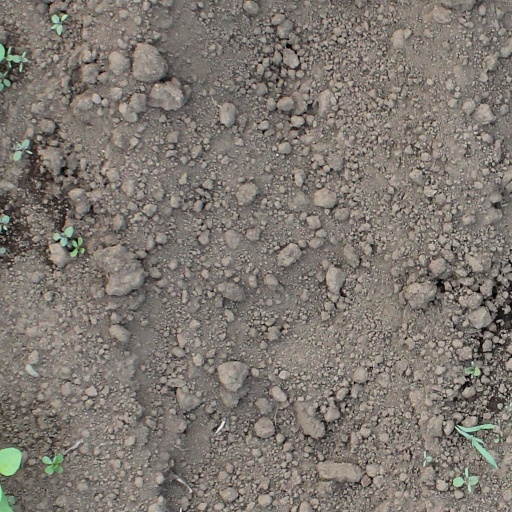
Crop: soybean